Operation Ochsenkopf

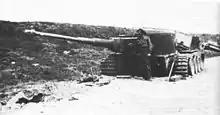

During the night of 25/26 February, Very light signals began to go up in the hills around Sidi Nsir, and at German mortars began firing on the British guns. After German tanks drove down the road from Mateur and four of the 25-pounders opened fire. No. 1 gun had been specially placed at the top of a slope to cover the approach from Mateur and fired over open sights. The leading German tanks ran onto mines, were damaged and withdrew with the infantry. At the Germans made another attempt on the left flank but F Troop opened fire and hit four German tanks, setting them ablaze. German infantry engaged B Company with small-arms fire but were repulsed. Around midday, the Germans prepared to attack again but massed British artillery fire broke up the attack before it began.